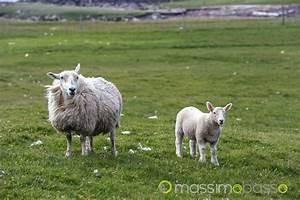
sheep